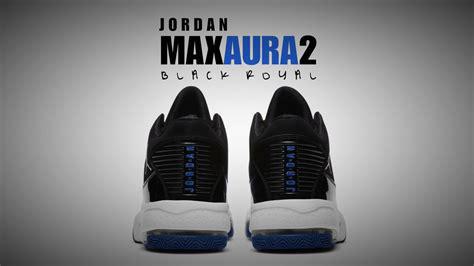
Brand: Jordan
Model: Max Aura 2